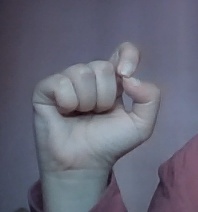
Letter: fa